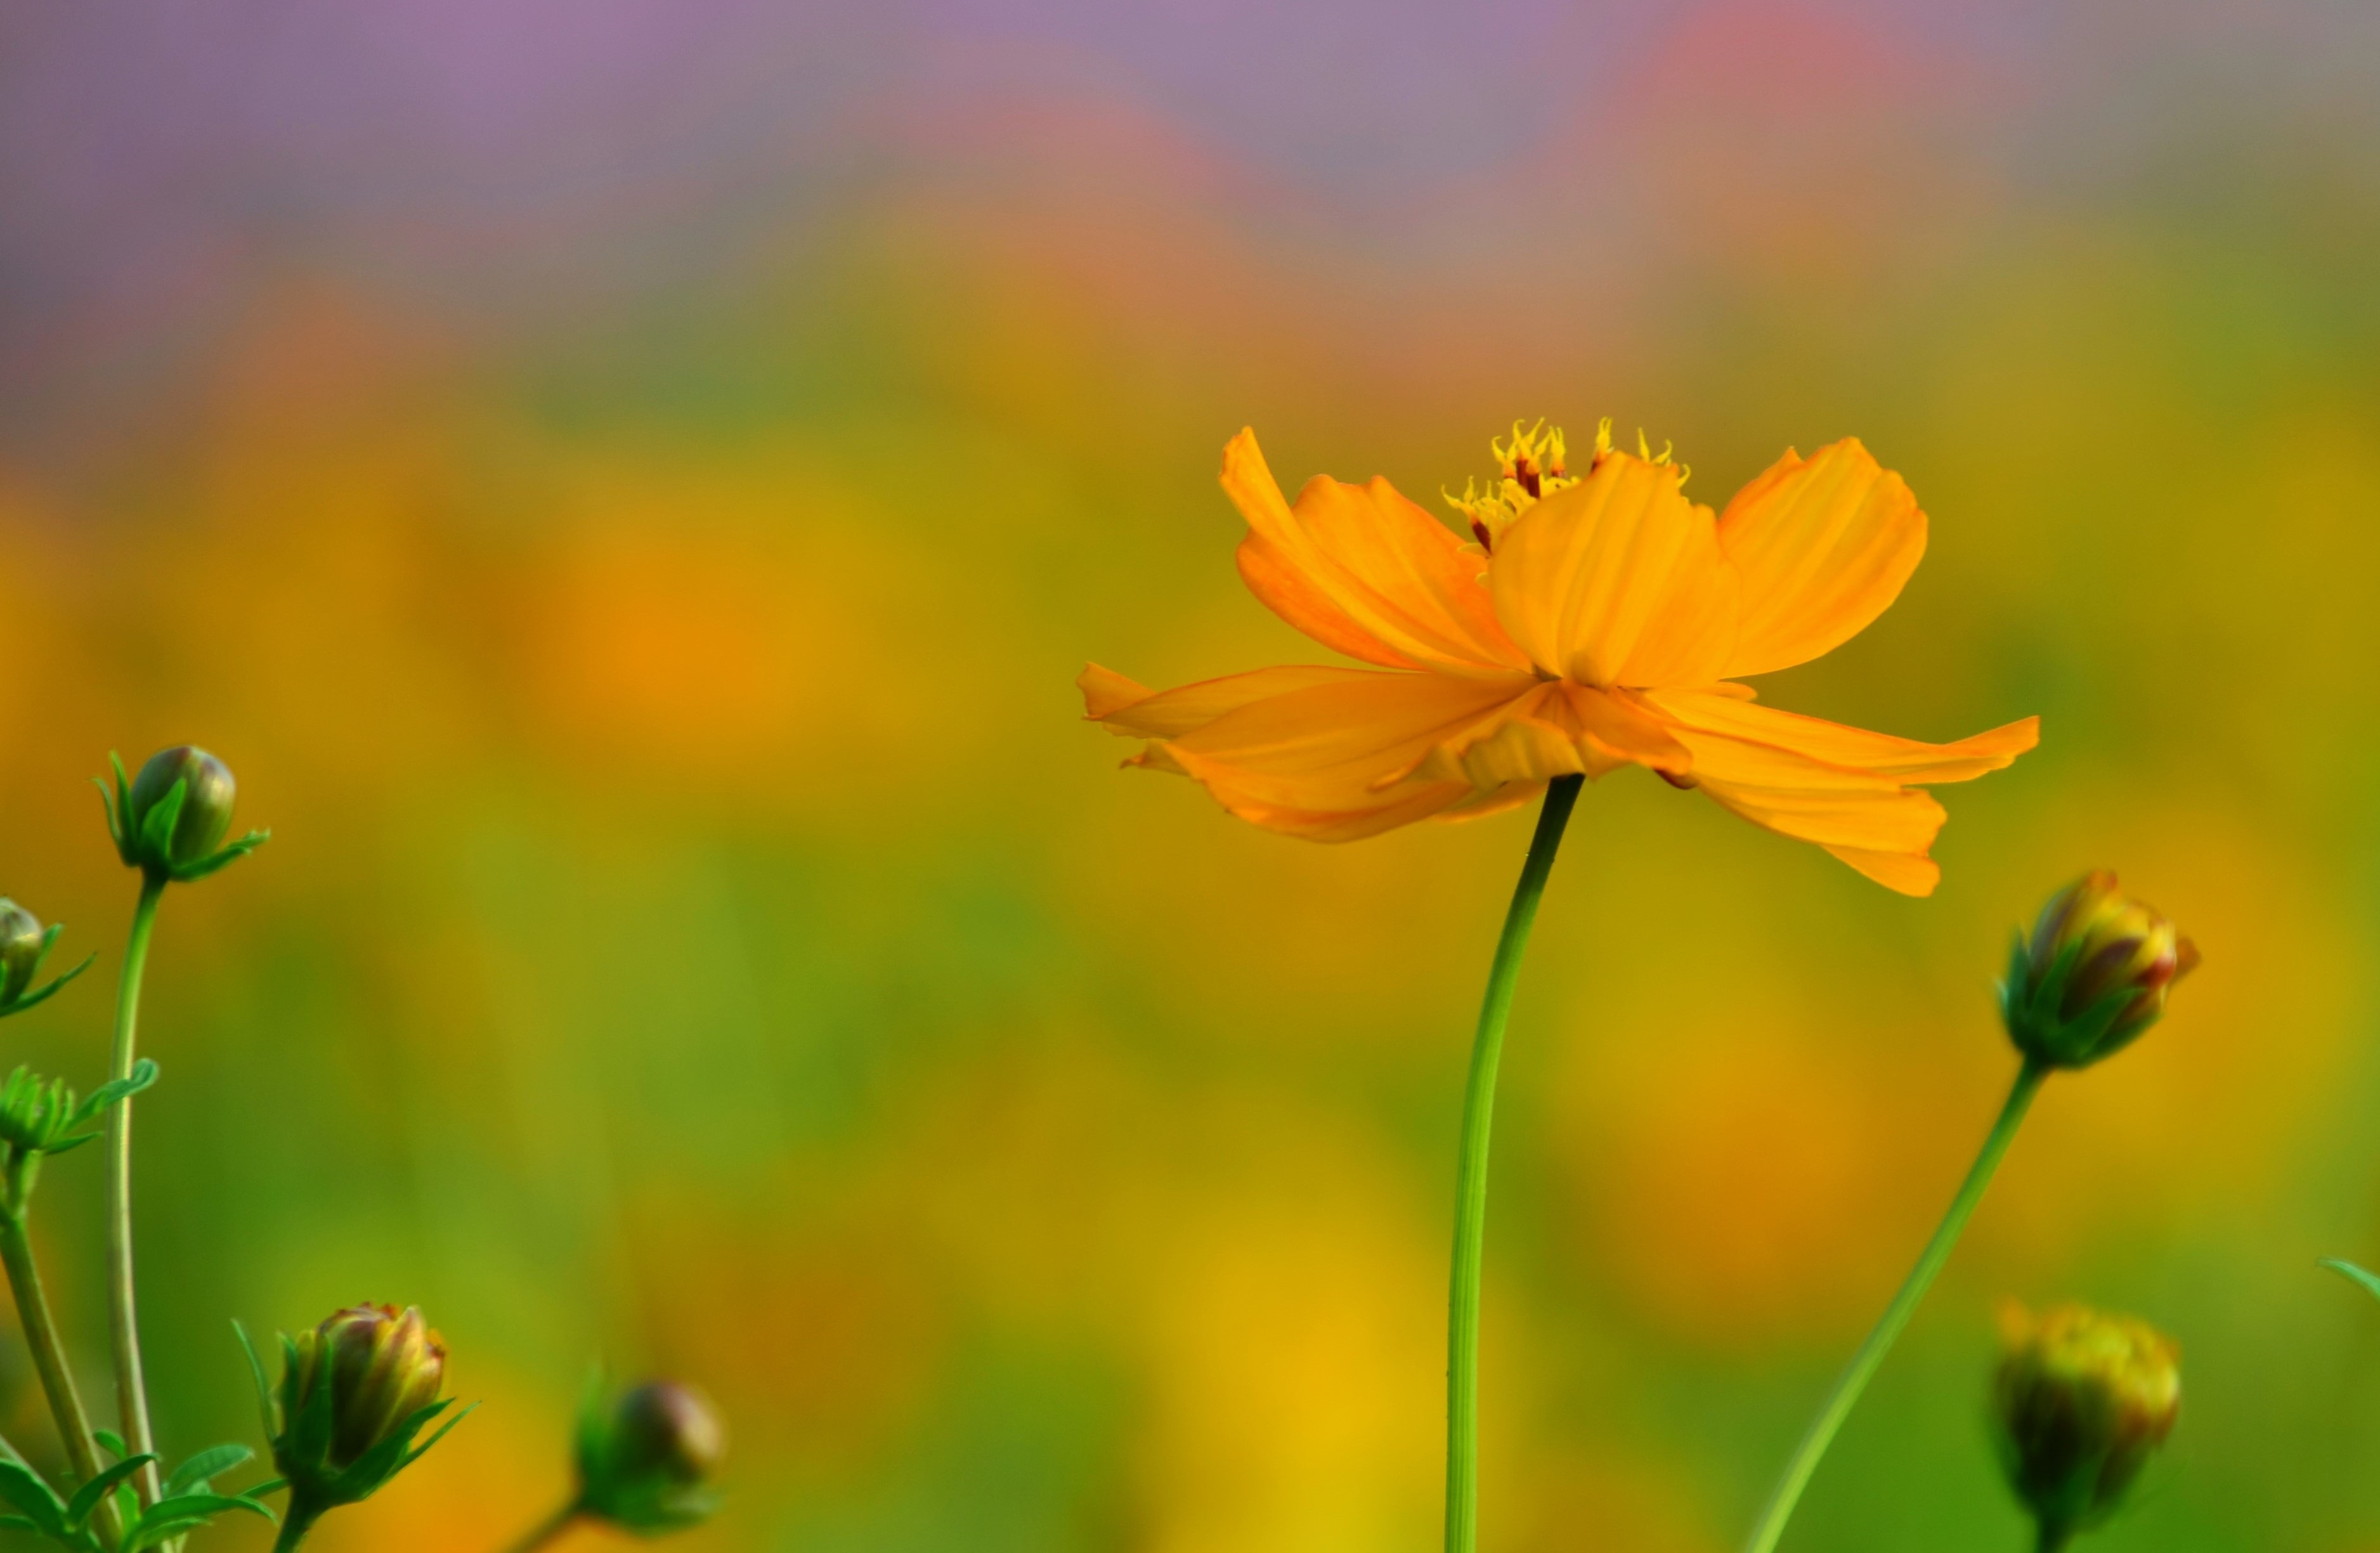
nature, blossom, plant, field, meadow, prairie, sunlight, flower, petal, green, yellow, flora, wildflower, close up, grassland, macro photography, flowering plant, daisy family, sulfur cosmos, sea of flowers, plant stem, land plant, garden cosmos, pingtung county, xinpi